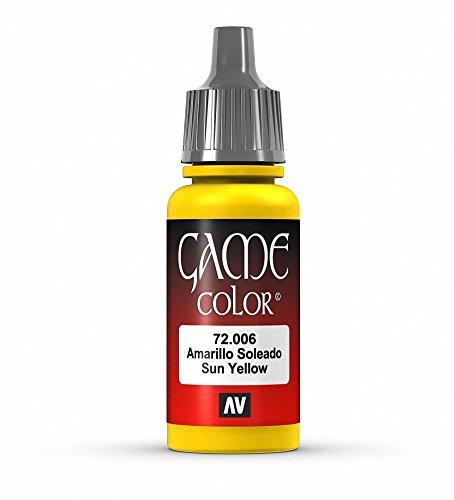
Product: Vallejo Game Color Sunblast Yellow Paint, 17ml
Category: Toys & Games | Hobbies | Hobby Building Tools & Hardware | Paints
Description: Great Condition.
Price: $3.06